Parkitect

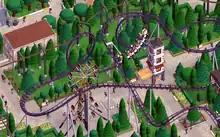
An in-game screenshot

The general premise of the game is to open, build, and successfully maintain an amusement park, similar to the "RollerCoaster Tycoon" series. The player must build a multitude of attractions, manage the park, and keep their guests happy. The player may hire staff to fulfil the needs of the park. "Parkitect" introduces several aspects that differentiate from the classic "RollerCoaster Tycoon" series including staff buildings, resource depots, and hidden staff-only areas. Furthermore, the game introduces a branching map system within its campaign mode.